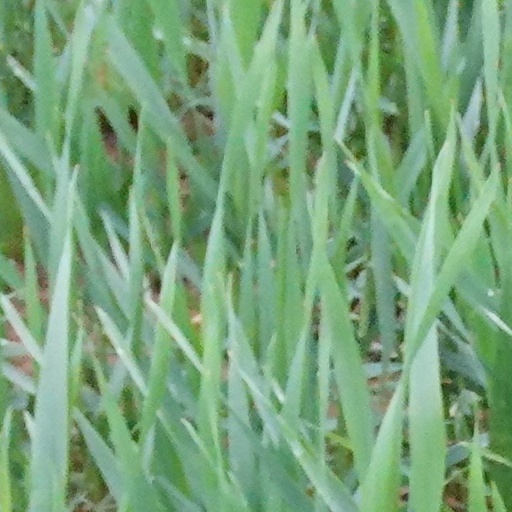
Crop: wheat